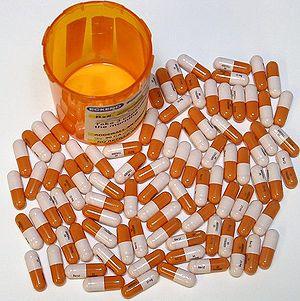
Le lobbying pharmaceutique est l'ensemble des mesures mises en œuvre par les industriels du secteur pour peser sur des décisions politiques ou de santé publiques. En tant qu'acteur des débats de santé publique directement intéressé aux évolutions du marché des médicaments, l'industrie pharmaceutique est partie prenante d'un certain nombre de débats et d'activités politiques. Elle se comporte comme un groupe de pression ou lobby. Les activités strictement politiques de l'industrie pharmaceutique ne sont qu'un des nombreux aspects de l'influence de cette industrie qui sont critiqués.
Une drogue est un composé chimique, biochimique ou naturel, capable d'altérer une ou plusieurs activités neuronales et/ou de perturber les communications neuronales. La consommation de drogues par l'homme – afin de modifier ses fonctions physiologiques ou psychiques, ses réactions physiologiques et ses états de conscience – n'est pas récente. Certaines drogues peuvent engendrer une dépendance physique ou psychologique. L'usage de celles-ci peut avoir pour conséquences des perturbations physiques ou mentales. Pour désigner les substances ayant un effet sur le système nerveux, il est plus généralement question de psychotrope.